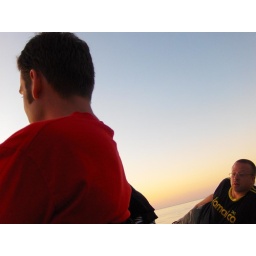
labor day weekend at the lake house in bridgman, michigan with 17 of our closest friends :D